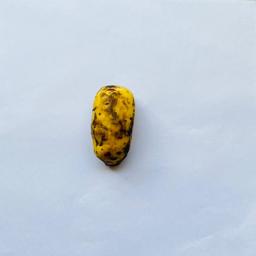
Banana variety: Sabri Kola